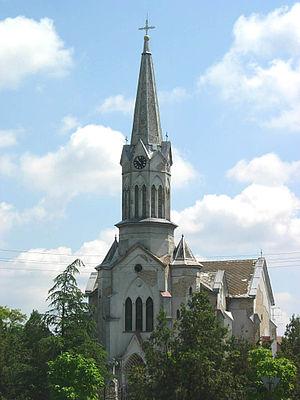
Le diocèse de Zrenjanin est un diocèse catholique de rite romain ; il est situé en Serbie. Son siège est situé à Zrenjanin, dans la province de Voïvodine. Il est actuellement administré par l'évêque László Német.
Ostojićevo est une localité de Serbie située dans la province autonome de Voïvodine. Elle fait partie de la municipalité de Čoka dans le district du Banat septentrional. Au recensement de 2011, la localité comptait 2 328 habitants.